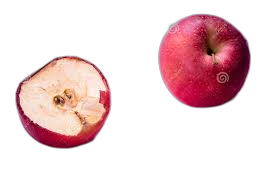
Waste category: biological